Harold Macmillan

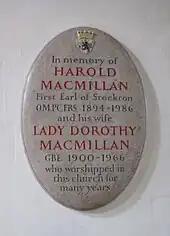
Memorial tablet in St Giles' Church, Horsted Keynes

Macmillan found himself drawn more actively into politics after Margaret Thatcher became Conservative leader in February 1975. After she ended Labour's five-year rule and became prime minister in May 1979, he told Nigel Fisher (his biographer, and himself a Conservative MP): "Ted [Heath] was a very good No2 {pause} not a leader {pause}. Now, you have a "real" leader. {long pause} Whether she's leading you in the right direction ..."